Sawa Station (Ibaraki)

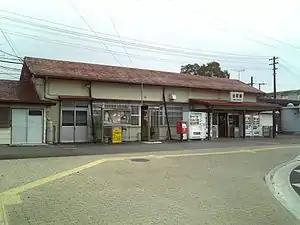
Sawa Station, November 2007

is a railway station located in the city of Hitachinaka, Ibaraki Prefecture, Japan operated by the East Japan Railway Company (JR East).